Sindri (mythology)

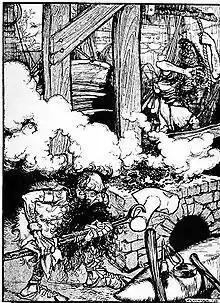
Brokkr (top right) and Sindri (center) creating Thor's hammer, Mjolnir as the fly, Loki, harasses them (top left)

In the Skáldskaparmál ("Codex Wormianus" version), Snorri Sturluson tells how the dwarves Brokkr and Sindri fashioned some of the magical objects used by the gods. The objects used by the gods were created after Loki cut Sif's hair. To avoid punishment, Loki pleaded with Thor to let him go down to Svartalfheim, to have the dwarves create a new, golden head of hair for Sif. After having the sons of Ivaldi create the golden hair for Sif, the spear of Odin, Gungnir, and a magic ship for Freyr, Skidbladnir, Loki bet Brokkr and Sindri that they couldn't create equally impressive items. Loki even bet his head that the brothers couldn't. Loki, being the trickster he is, turned into a fly and pestered the brothers as they were fashioning the god's objects. Sindri placed gold into the fire and Loki bit Sindri on the hand. Sindri pulled Gullinbursti, the boar of Freyr, out of the fire. Sindri put another piece of gold into the fire as Brokkr operated the bellows. The fly bit Brokkr on the neck and Sindri pulled Draupnir, the ring of Odin, out of the fire. Sindri then put iron in the fire and the fly stung Brokkr in between the eyes, drawing blood and preventing Brokkr from seeing his work. Sindri pulled out Mjölnir, the hammer of Thor. Although mighty, the hammer’s handle was short due to the fly’s harassment. Loki made it to the gods before the dwarves and presented the gifts. However, the gods still decided that Loki owed the dwarves his head. The dwarves approached Loki, but he said he promised his head, not his neck. The brothers were content sewing Loki’s mouth shut and returned to their forge.